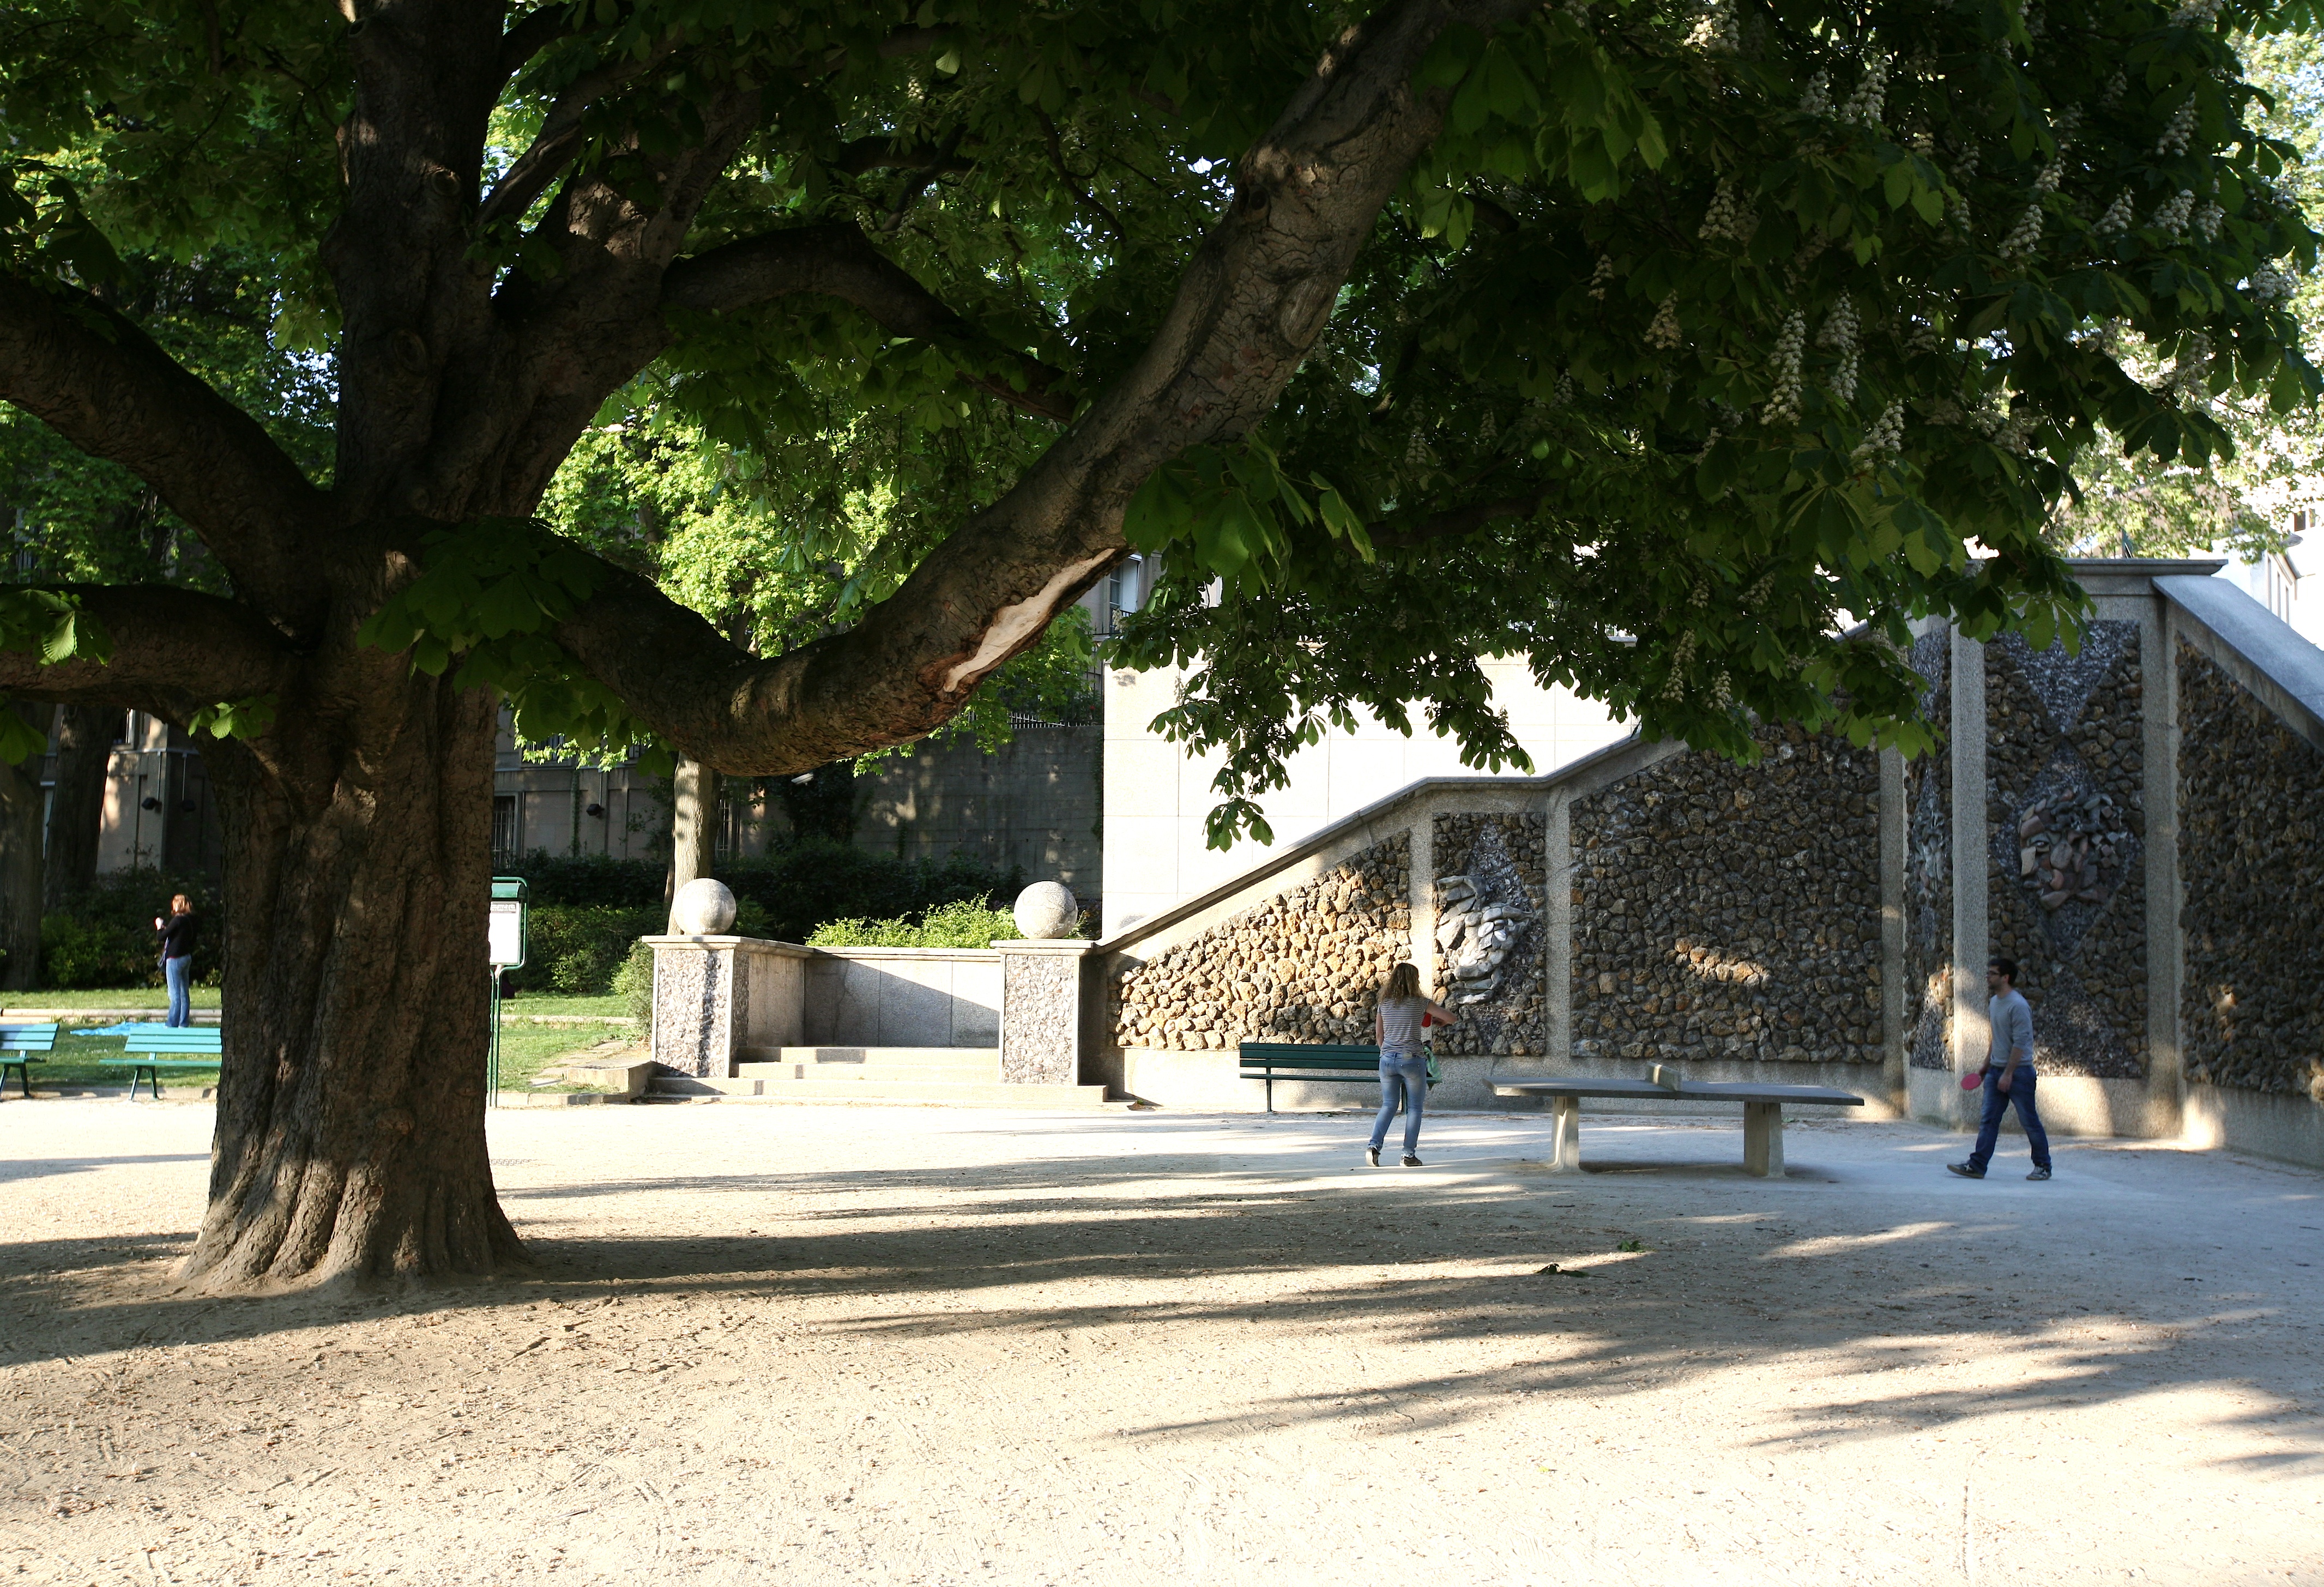
tree, city, paris, home, france, square, park, property, public space, courtyard, 75013, parc, jardin, estate, gobelins, neighbourhood